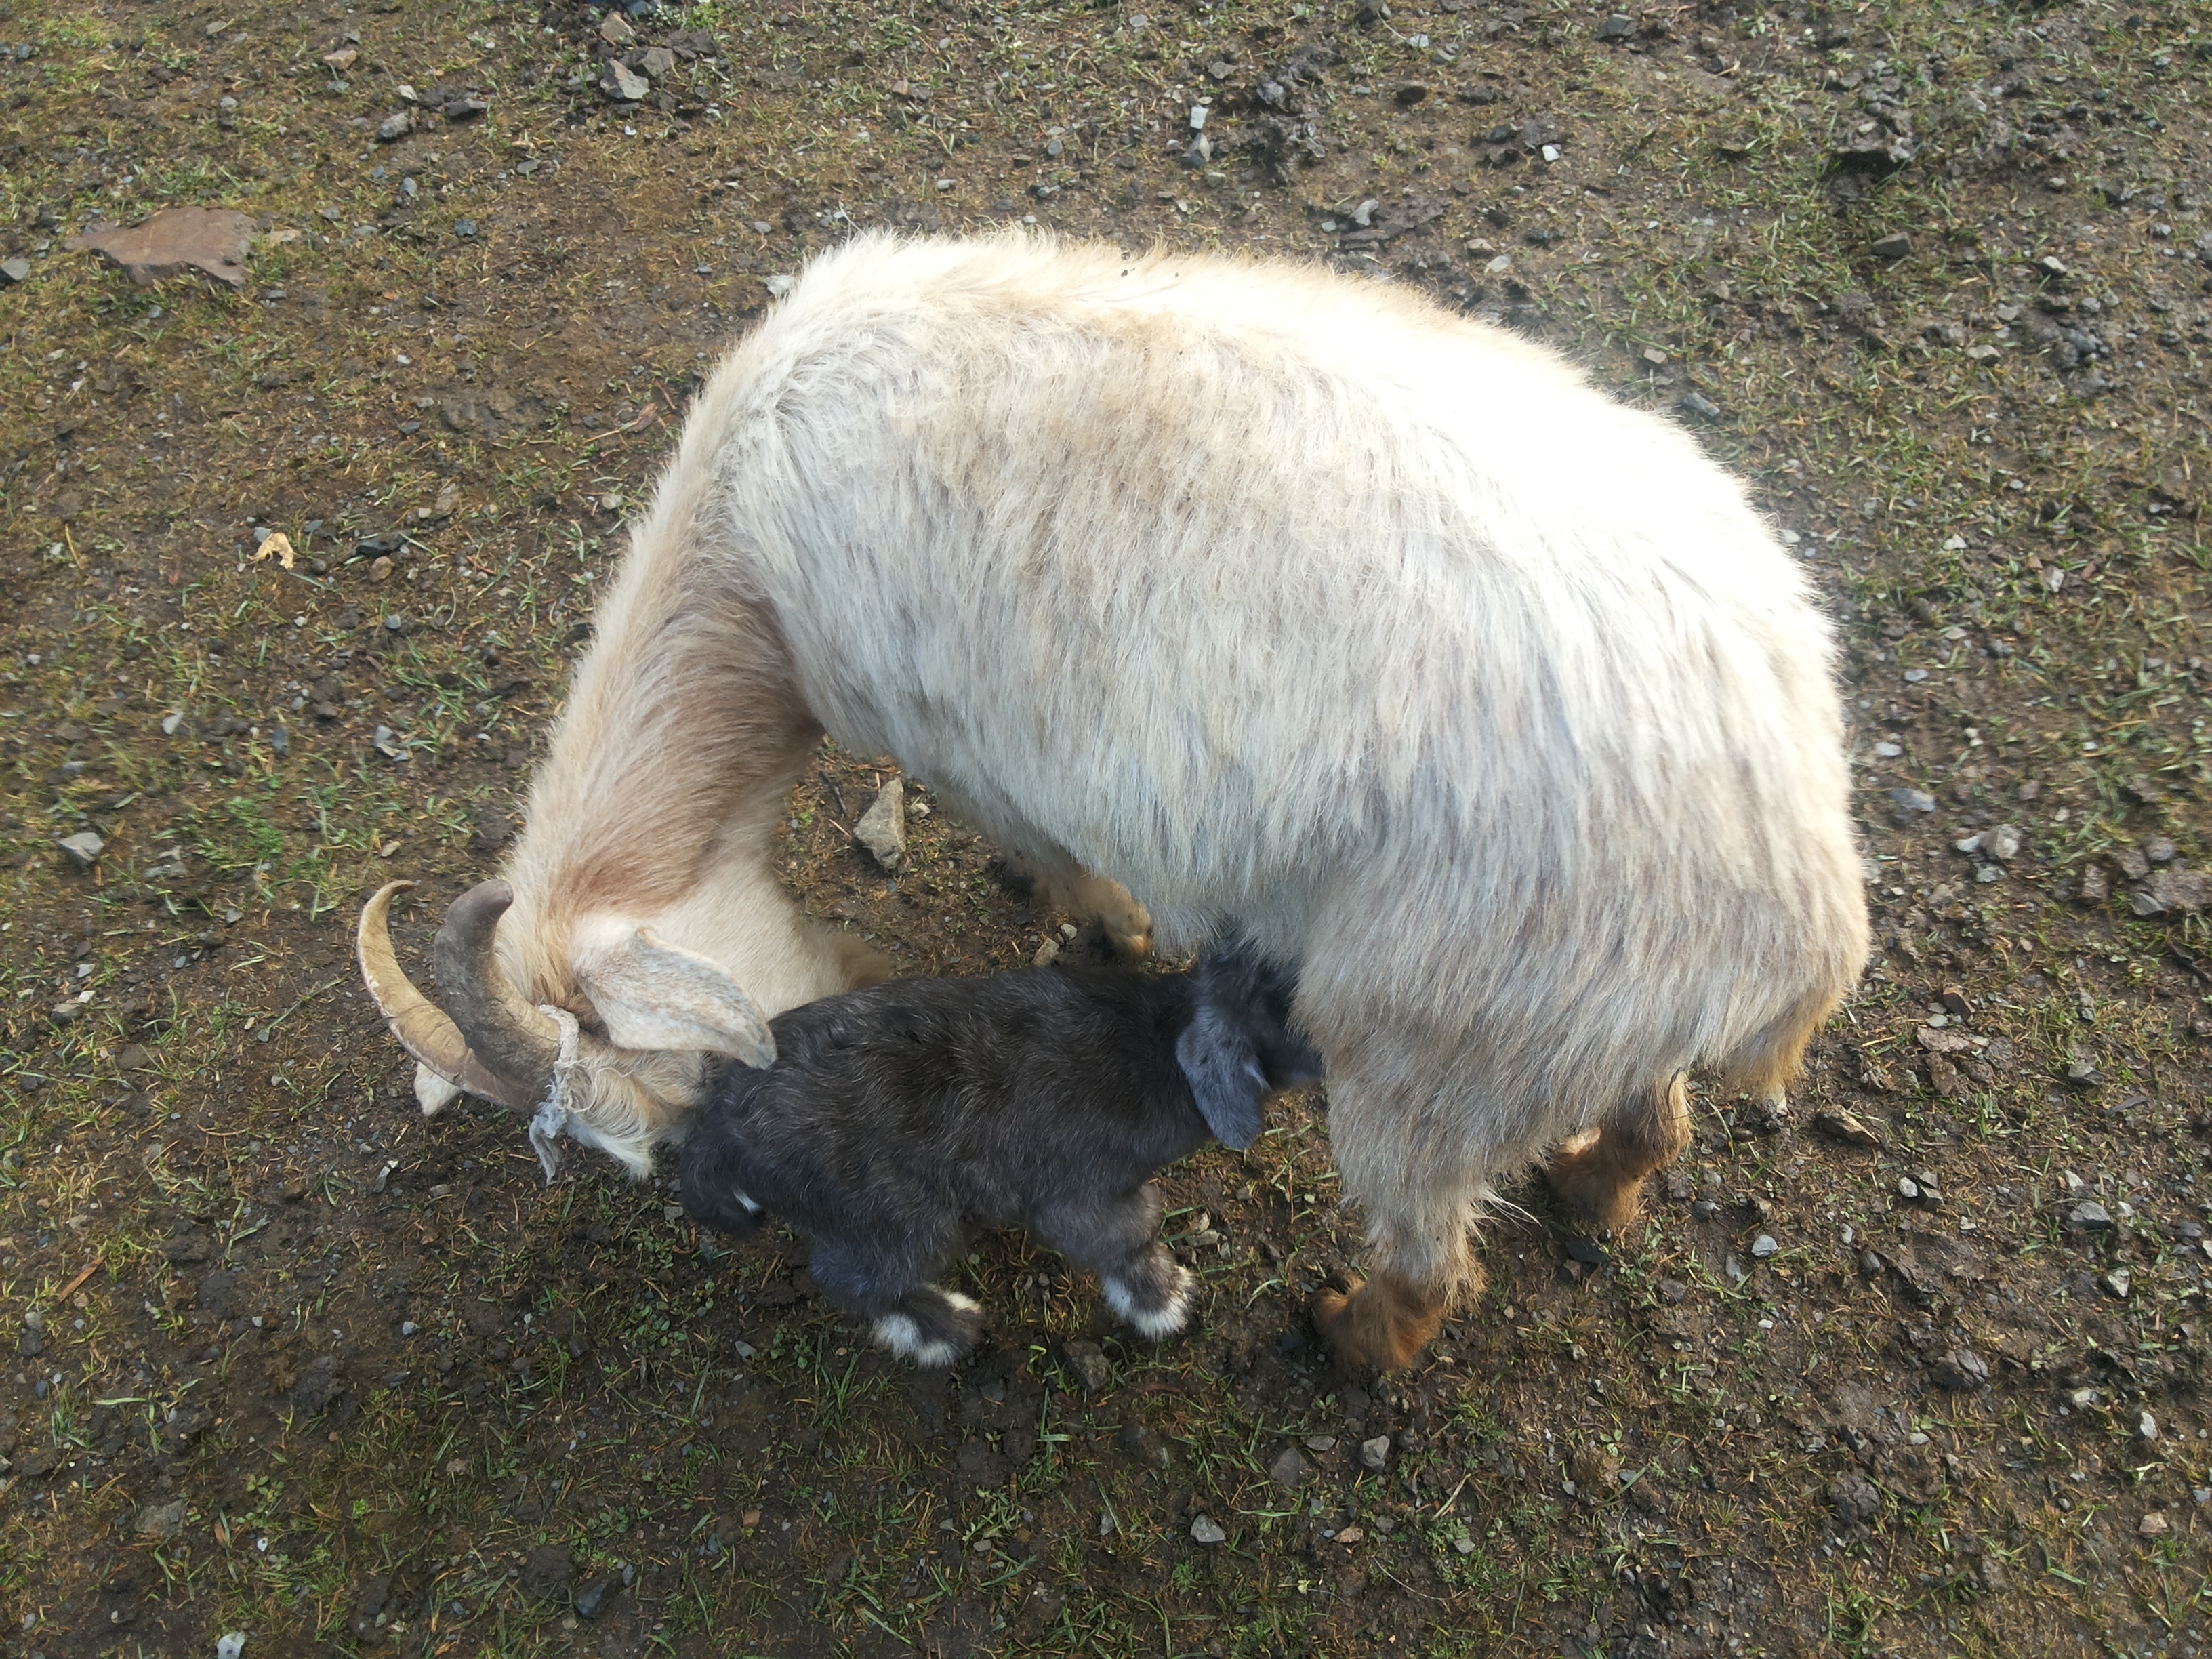
goat, pasture, grazing, sheep, mammal, fauna, goats, vertebrate, sheeps, cow goat family